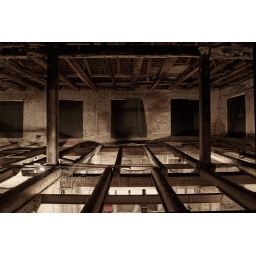
Second floor of an excibition held in an very old building stuck in reconstruction.